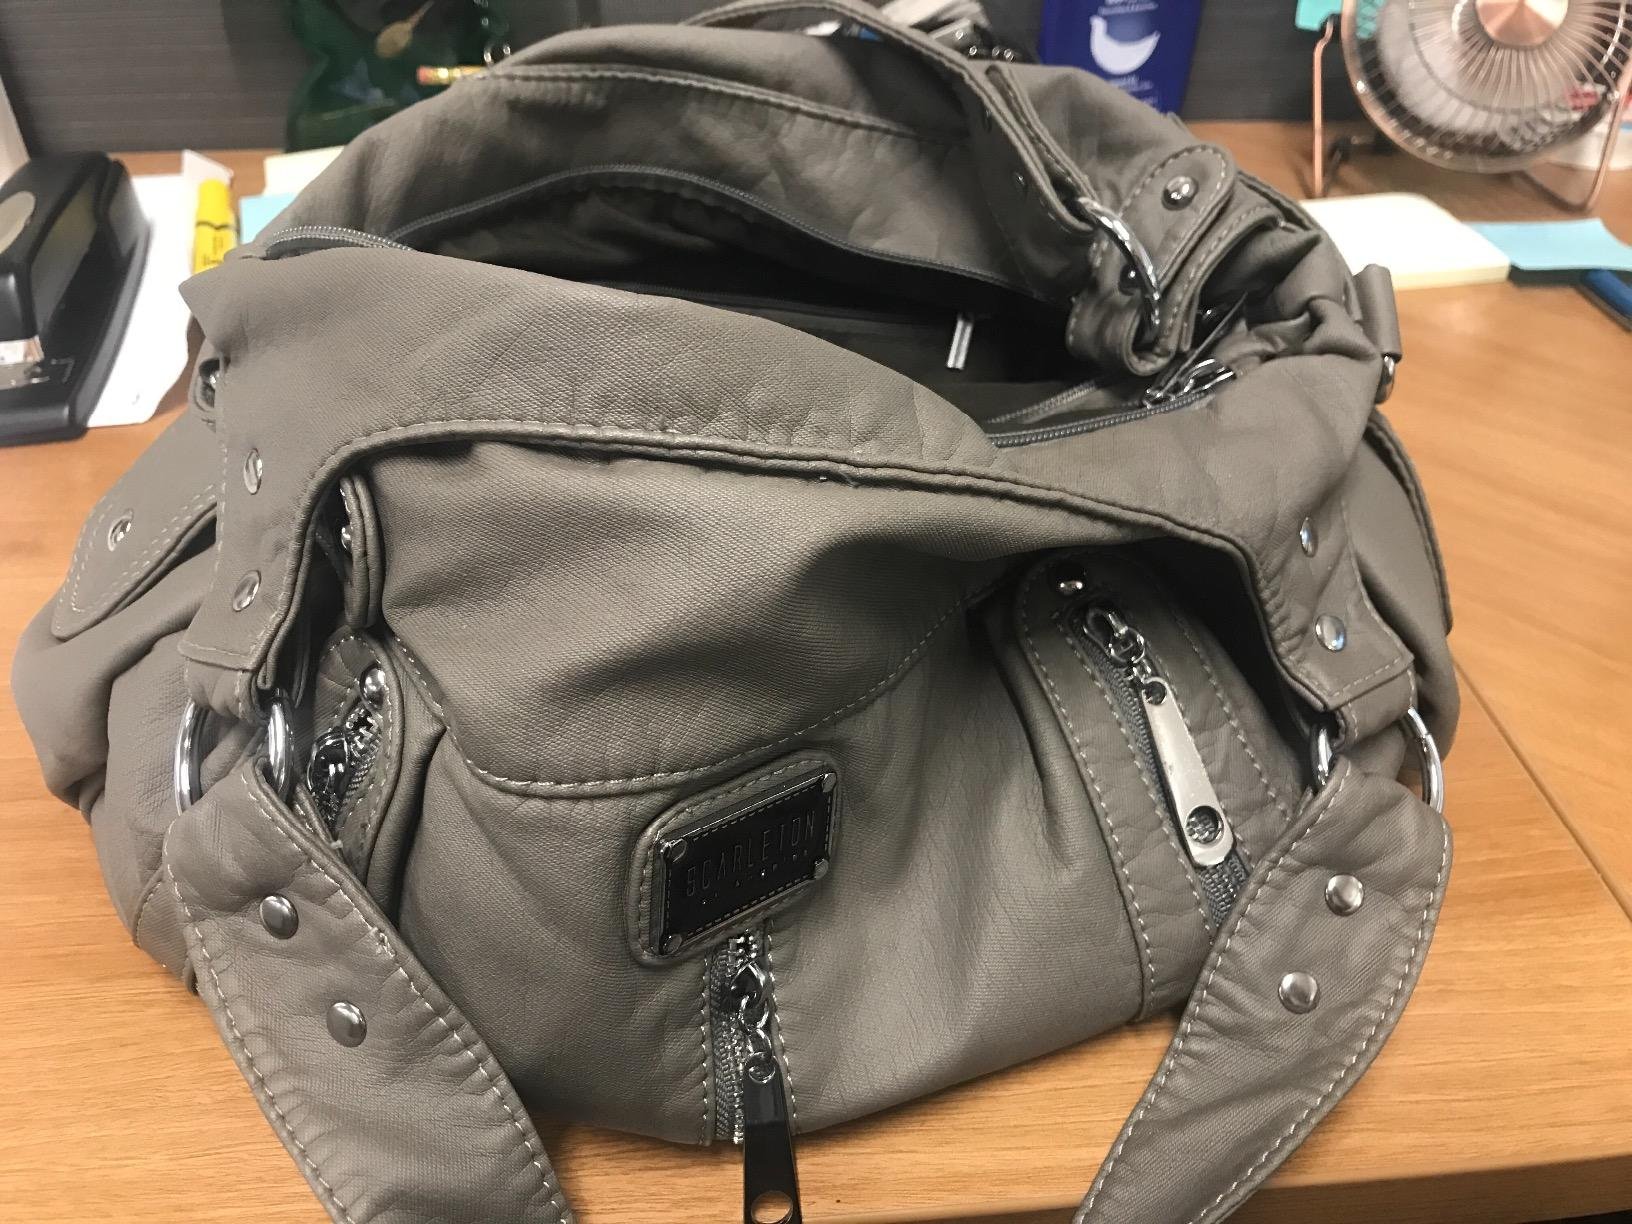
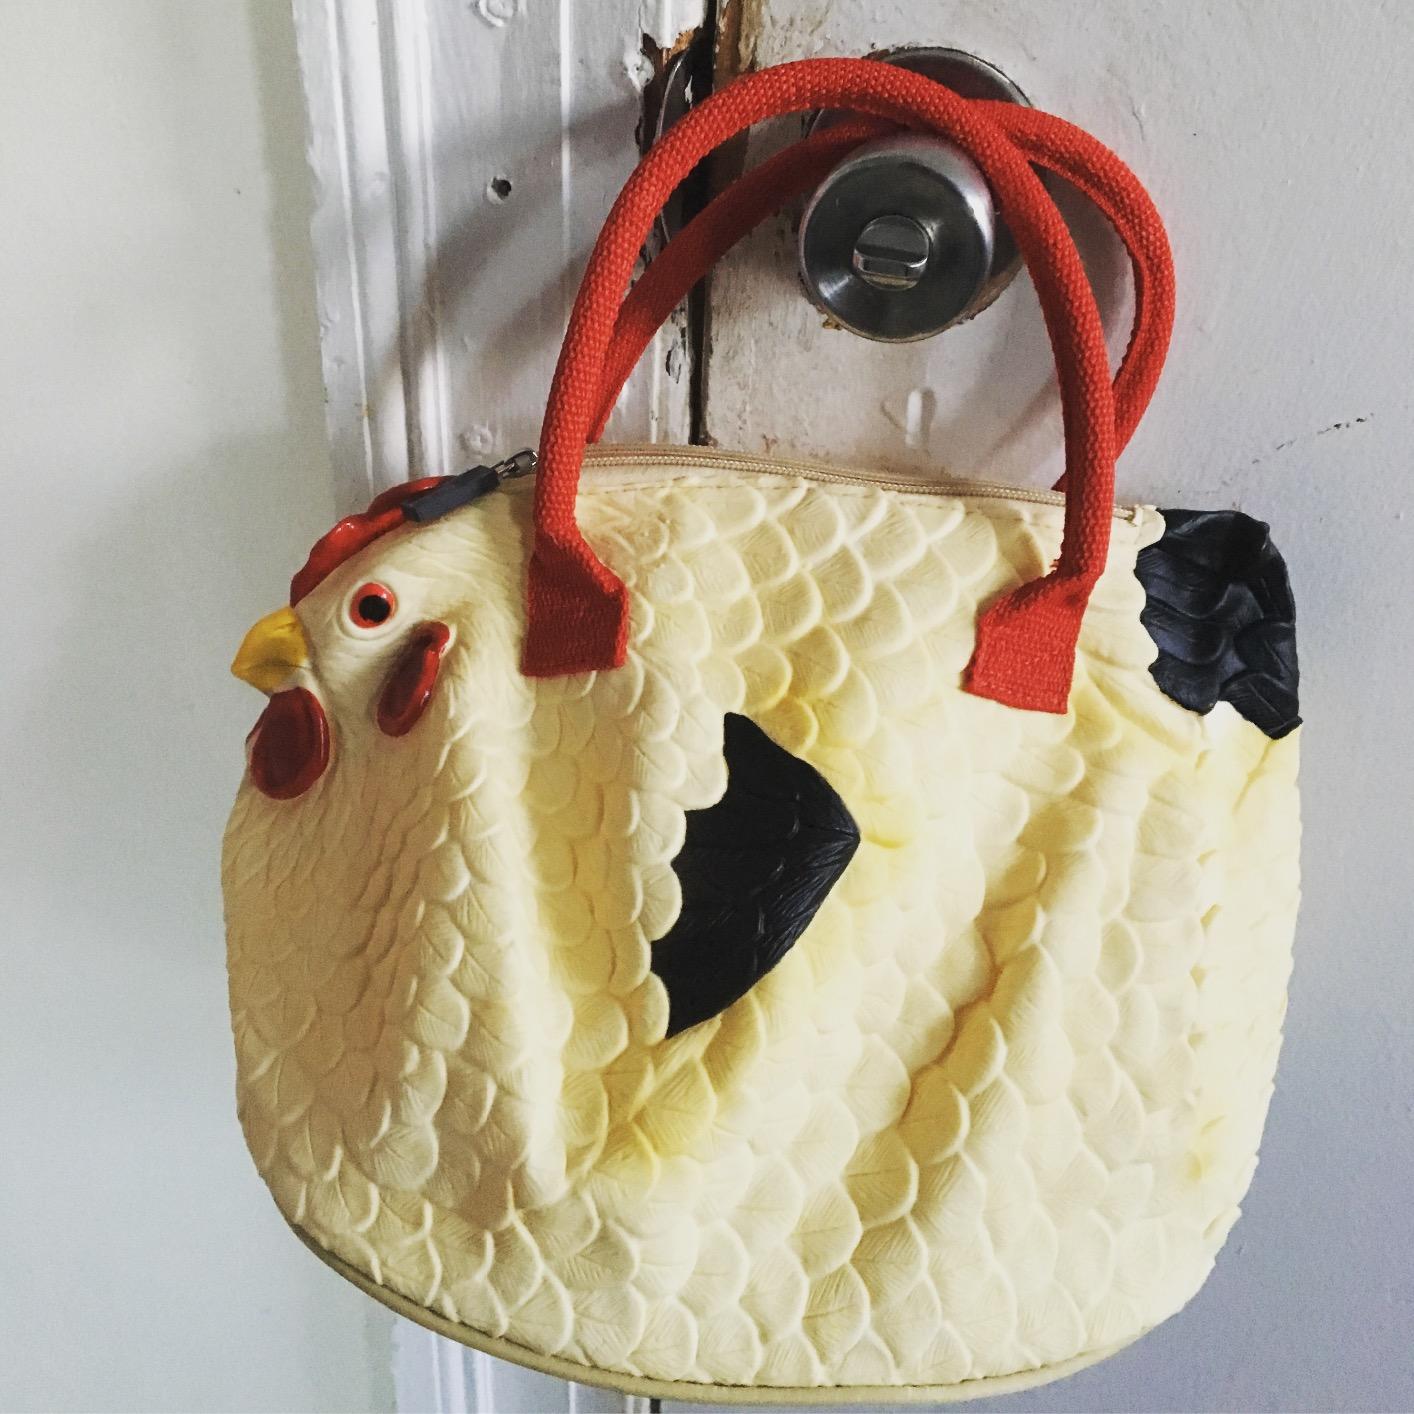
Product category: accessories_handbag
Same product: no